Anti-submarine mortar

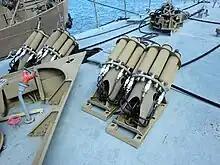
Anti-submarine system Elma ASW-600 (Elma LLS-920) on the Swedish patrol boat HMS Hugin.

The homing torpedo and anti-submarine rocket largely replaced the anti-submarine mortar in naval combat. The British Limbo system, with three gyro-stabilized barrels, fires projectiles to a range of . It remained in service with many British and Commonwealth navies until the 1980s. The Italian Menon system, introduced in 1956, was used until their retirement in the 1980s. The Elma ASW-600 anti-submarine mortar, developed by Sweden in the 1980s, is the latest weapon of the type and is still in limited use.